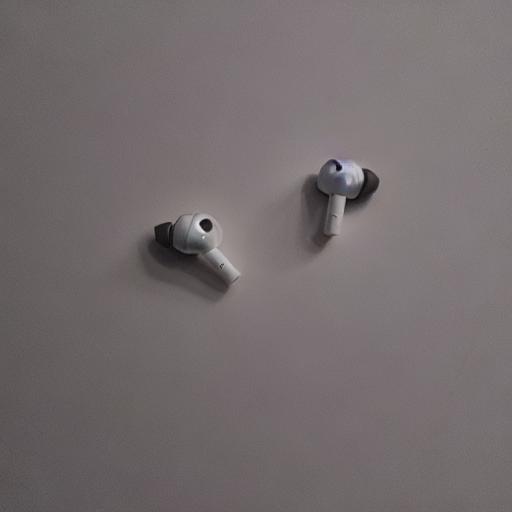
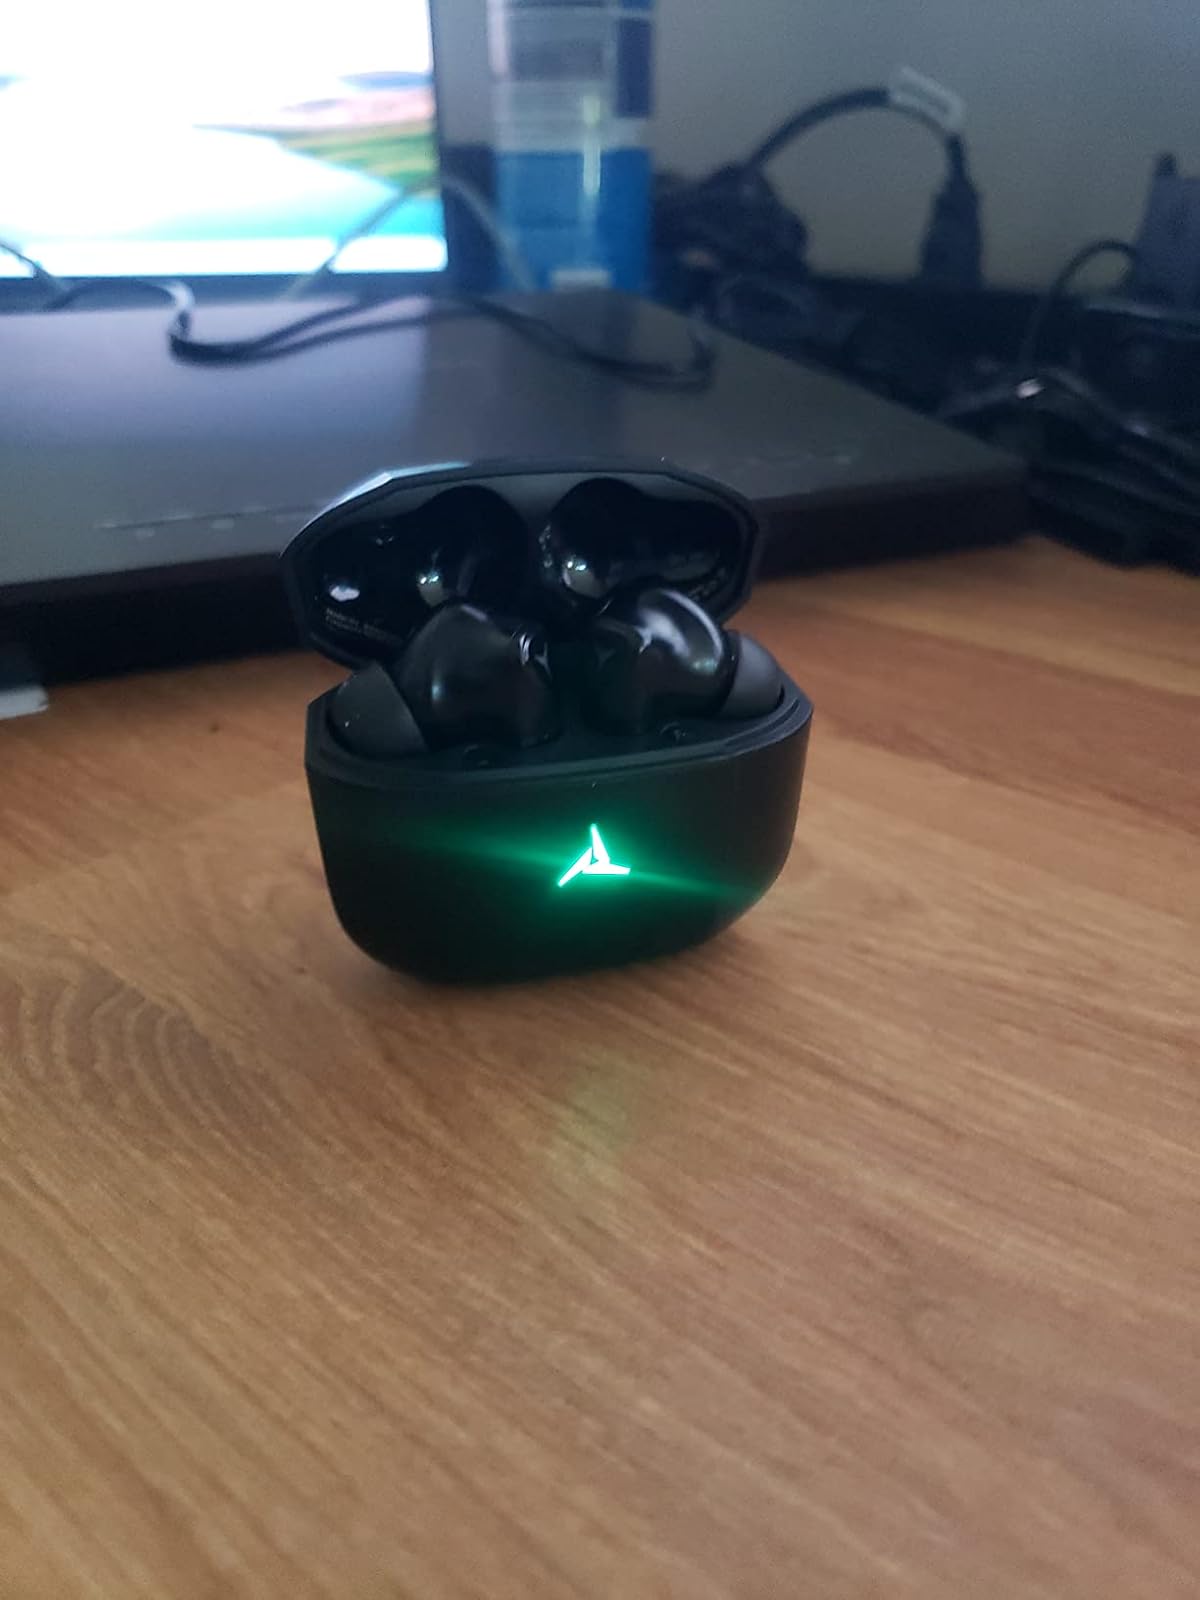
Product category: earbuds
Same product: no